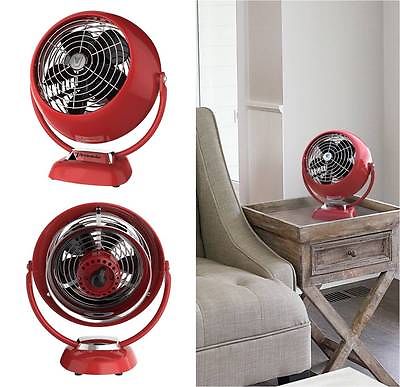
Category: fan